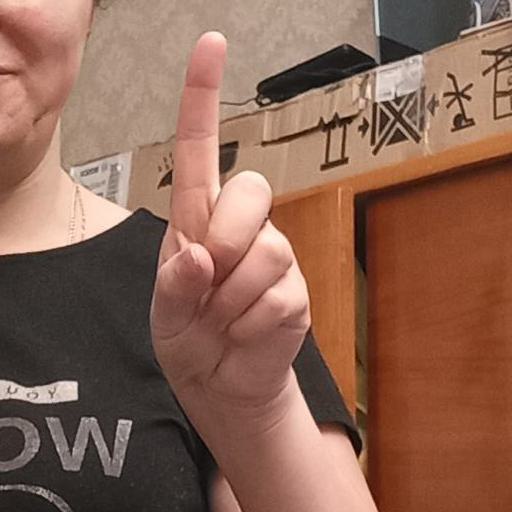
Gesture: one